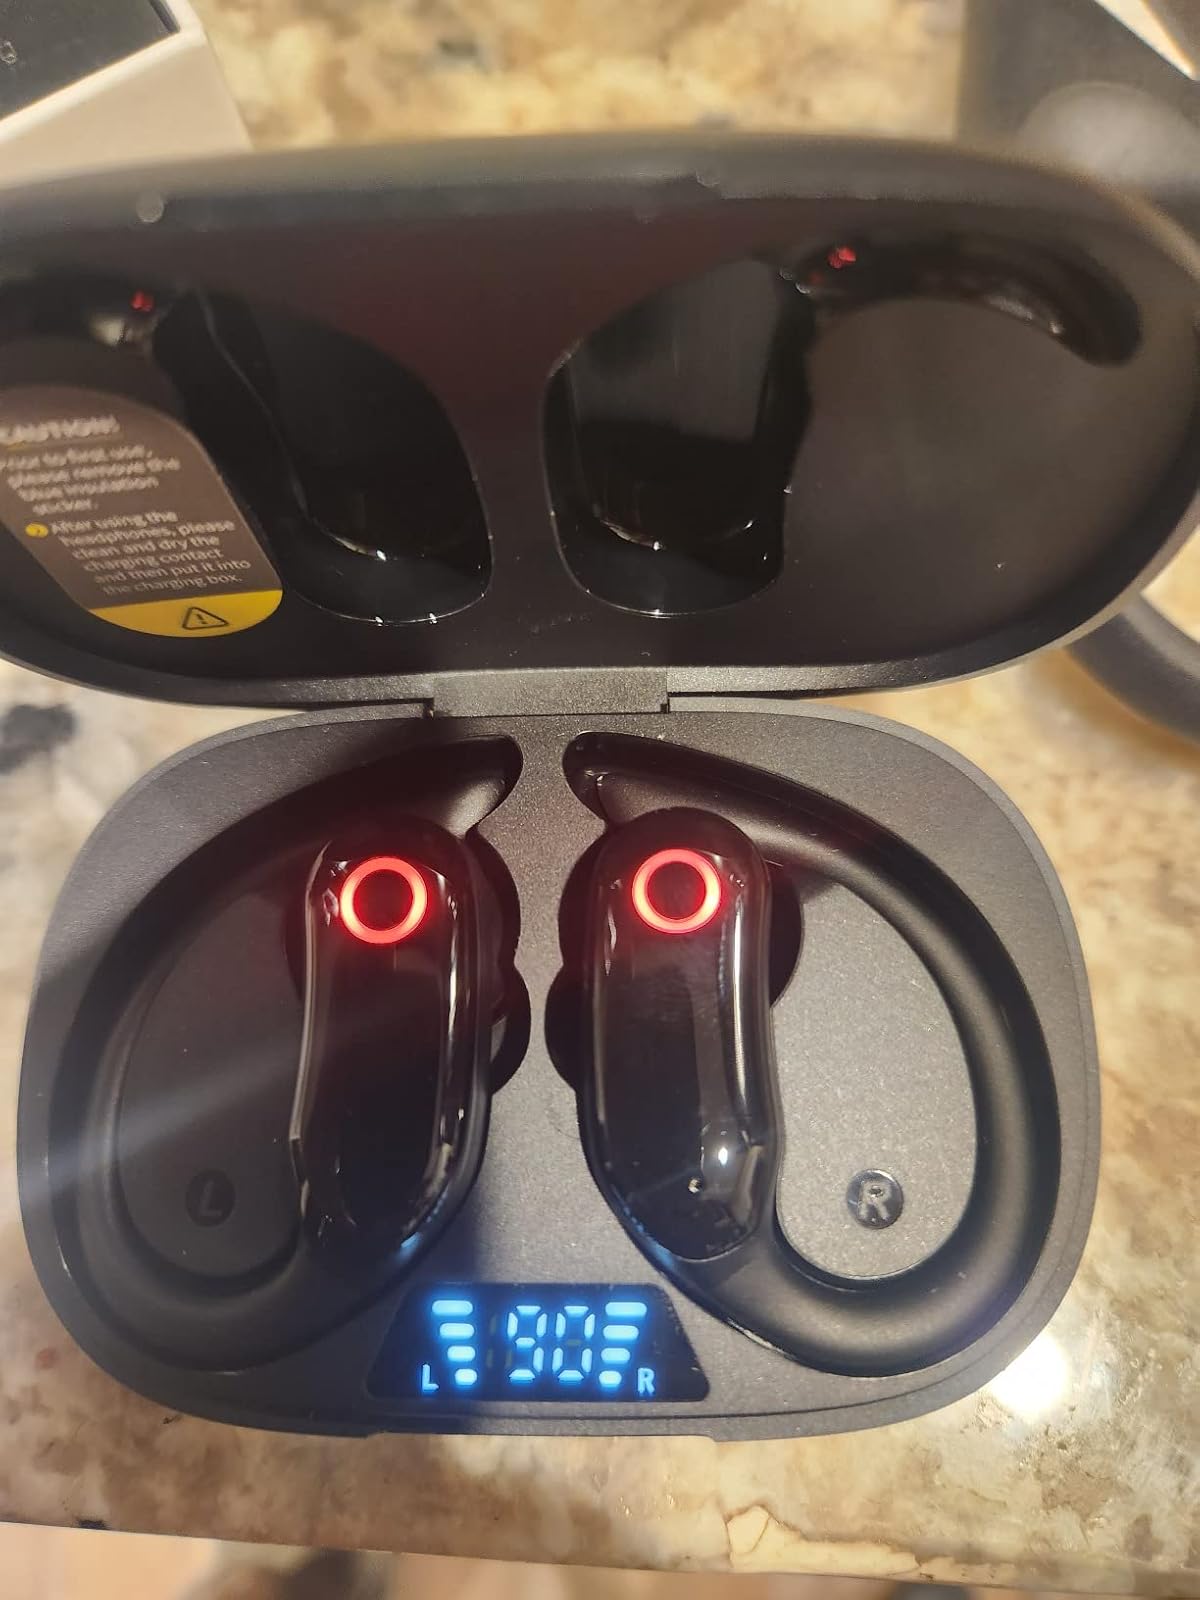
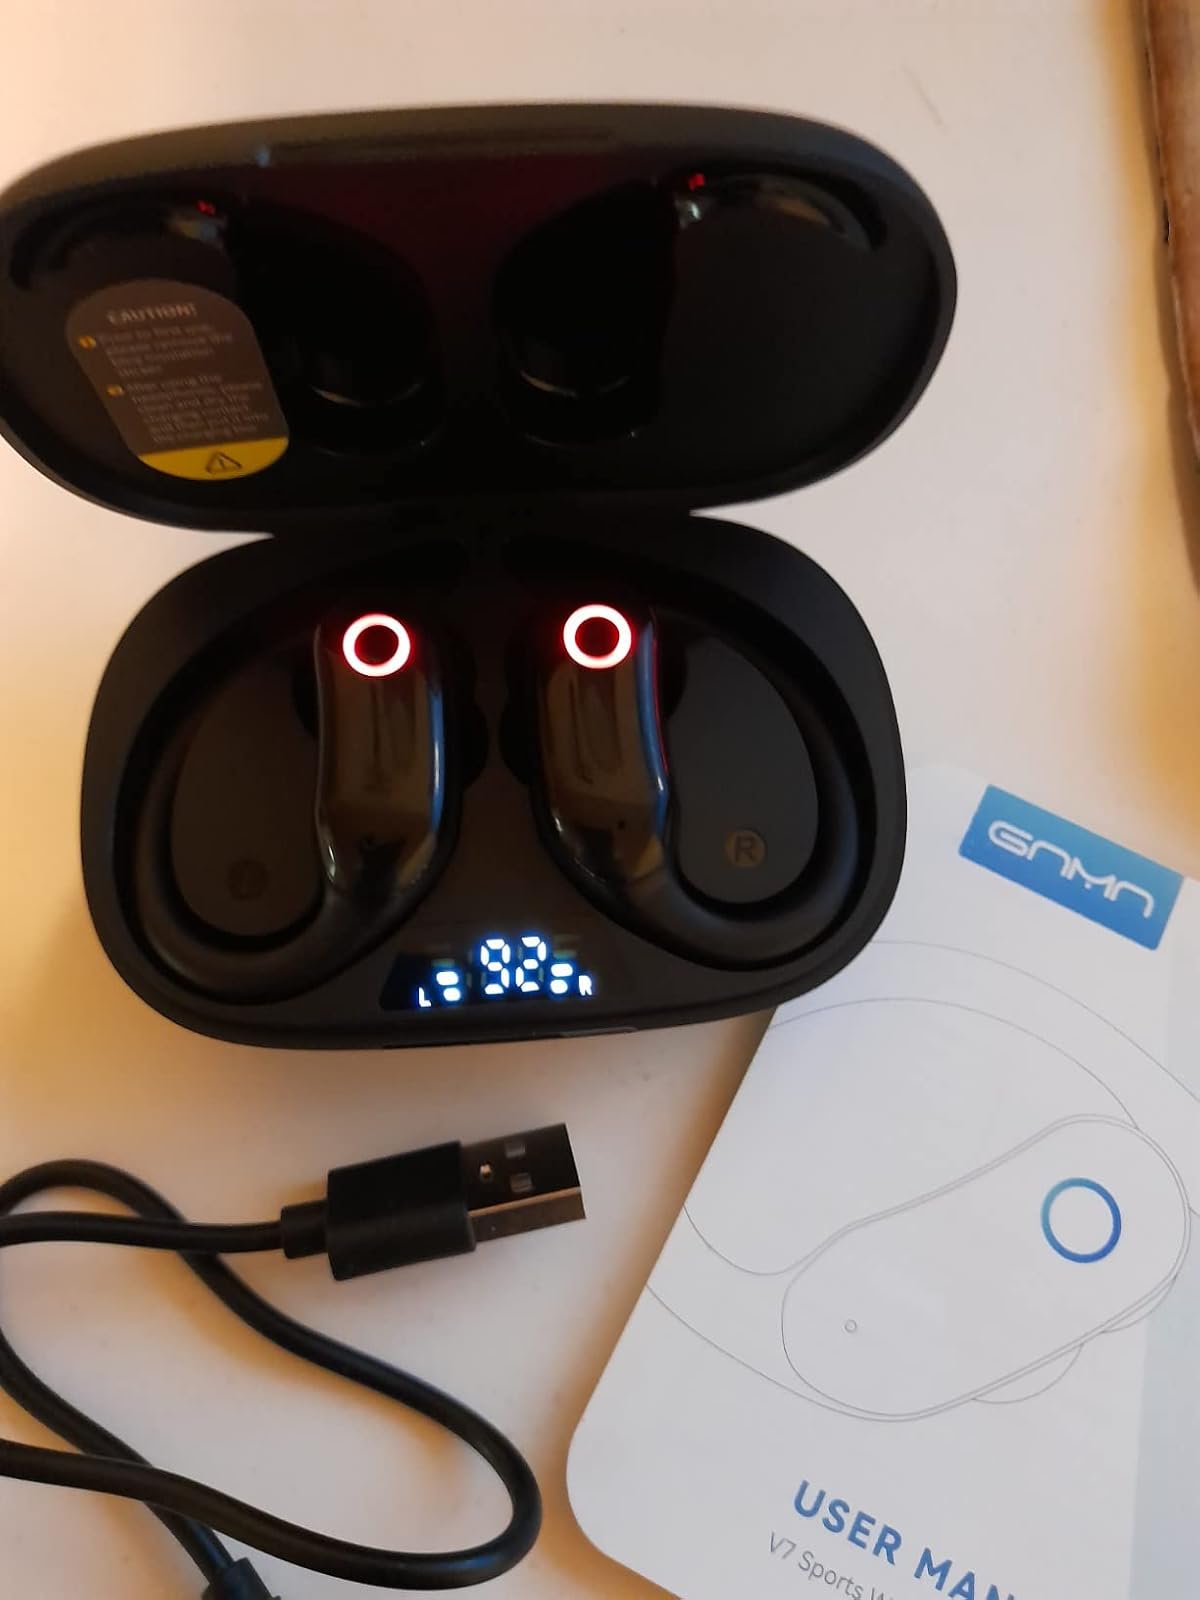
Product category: earbuds
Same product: yes